San Gabriel Franciscan Convent, Cholula

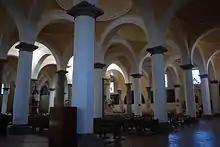
Inside the Capilla Real

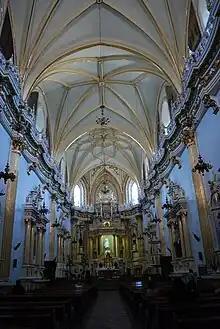
Nave of the main church of San Gabriel

The church has one long nave, which is divided into various sections and covered by Gothic style vaults and cupola. The interior has a Latin cross layout, with Gothic ribs on the vaults and arched window openings. It conserves a number of oil paintings from the 17th and 18th centuries. The altarpieces are Neoclassical, made of wood and plaster, painted white and decorated in gold leaf. The main altar dates from 1897 and is dedicated to the Virgin of the Remedies.